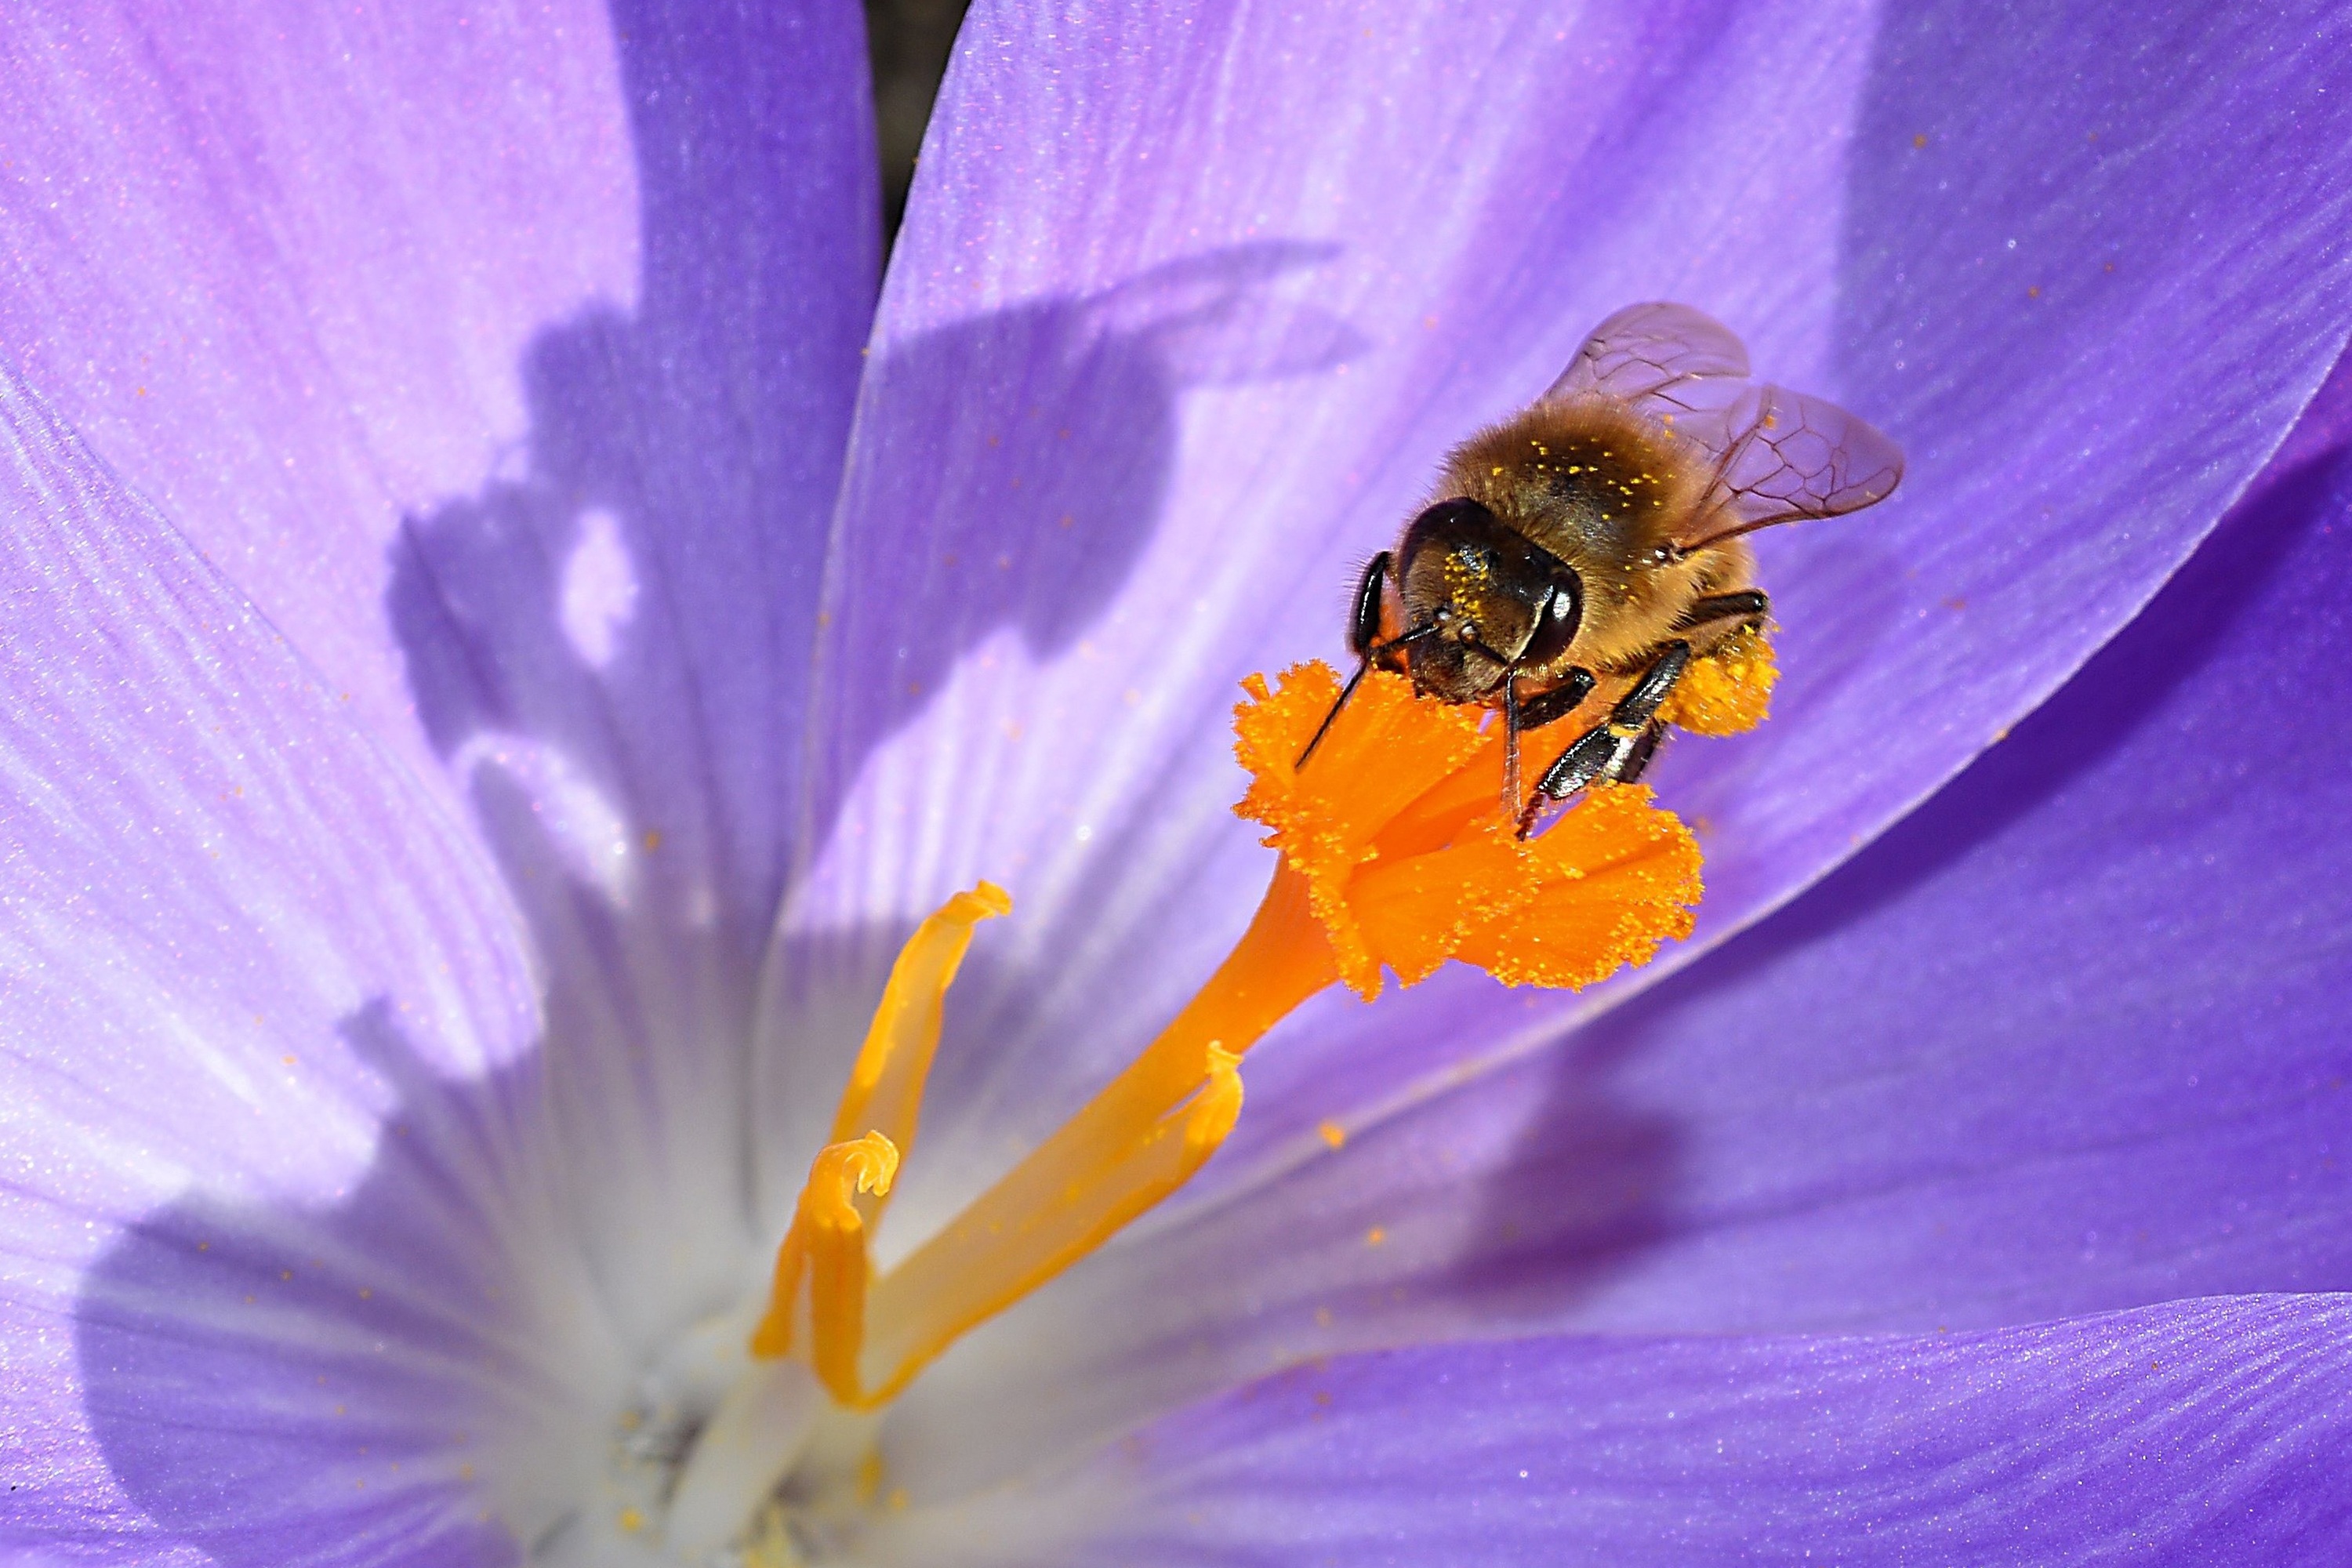
blossom, plant, photography, flower, petal, bloom, pollen, spring, stamp, insect, flora, fauna, invertebrate, wildflower, close up, bee, crocus, bumblebee, nectar, macro photography, honey bee, pollinator, membrane winged insect